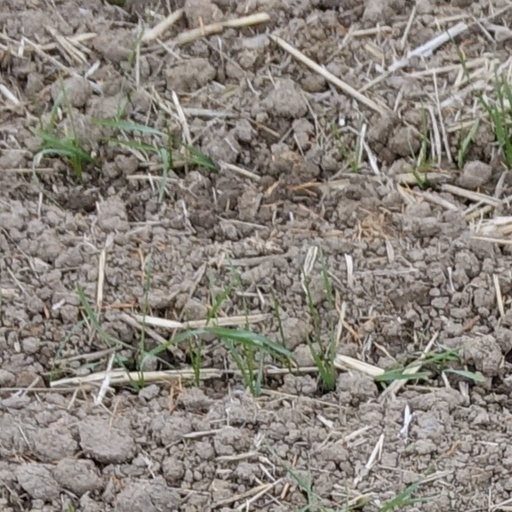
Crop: wheat